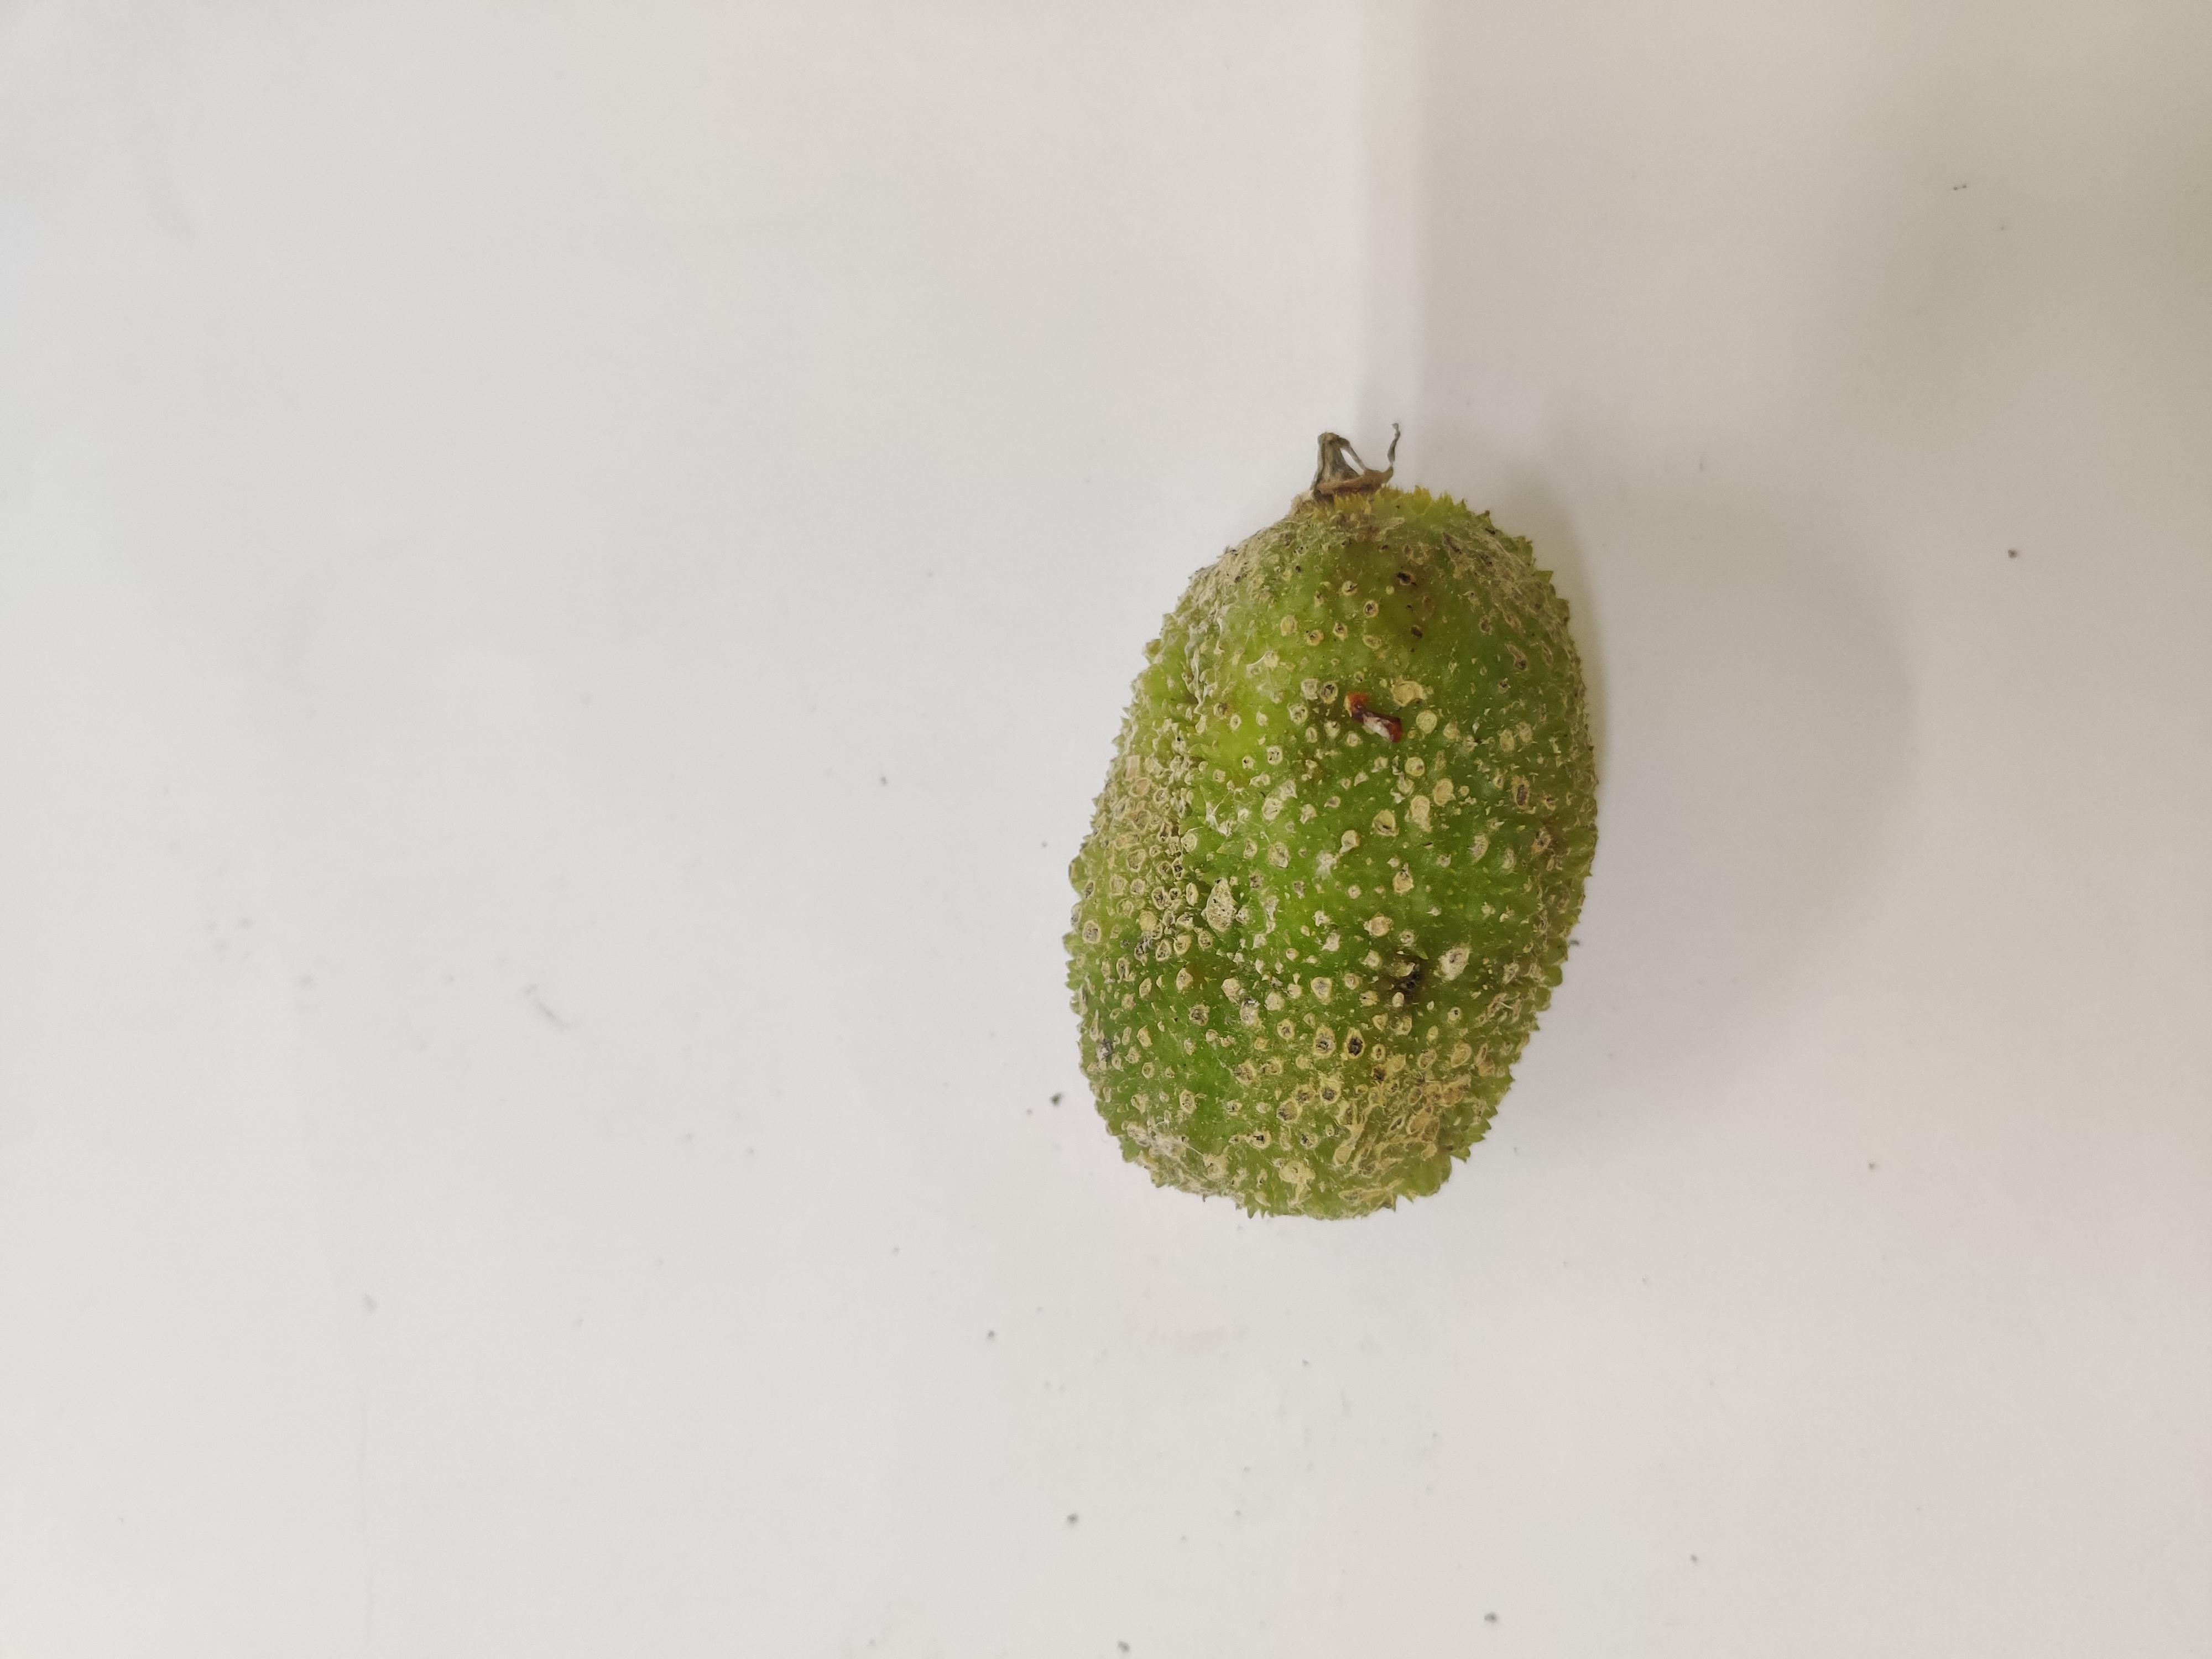
Crop: Spiny Gourd
Condition: Damaged